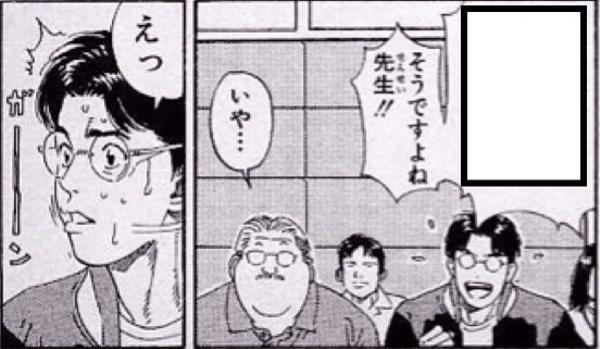
回答: 腫瘍は良性!